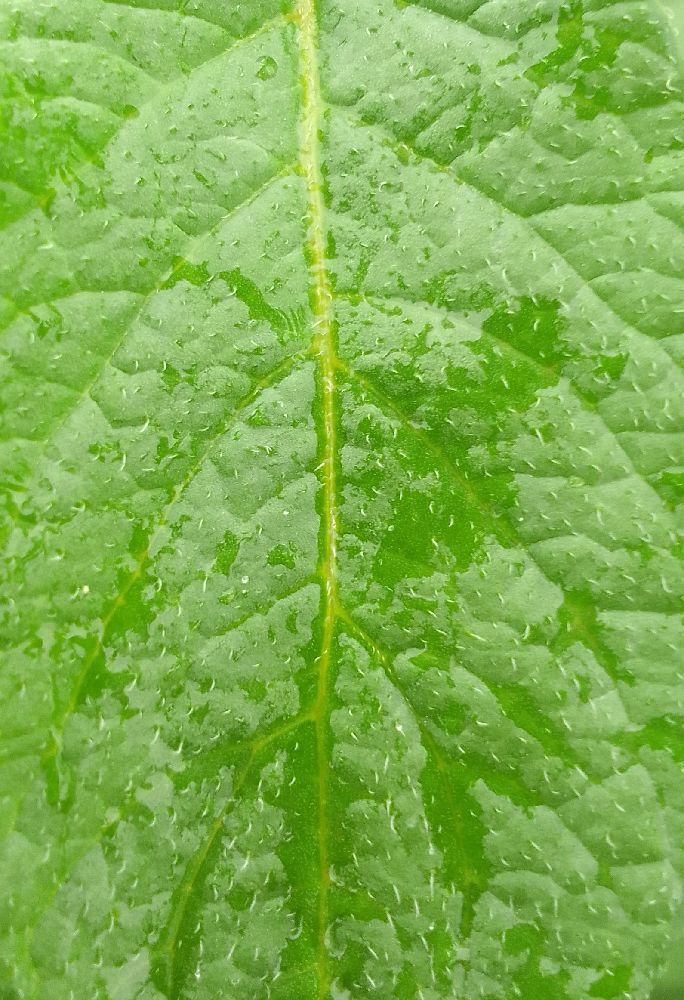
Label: Healthy